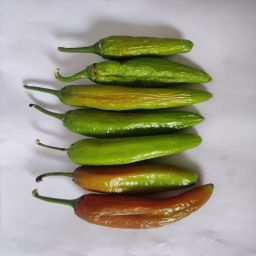
Crop: New Mexico Green Chile
Quality: Ripe